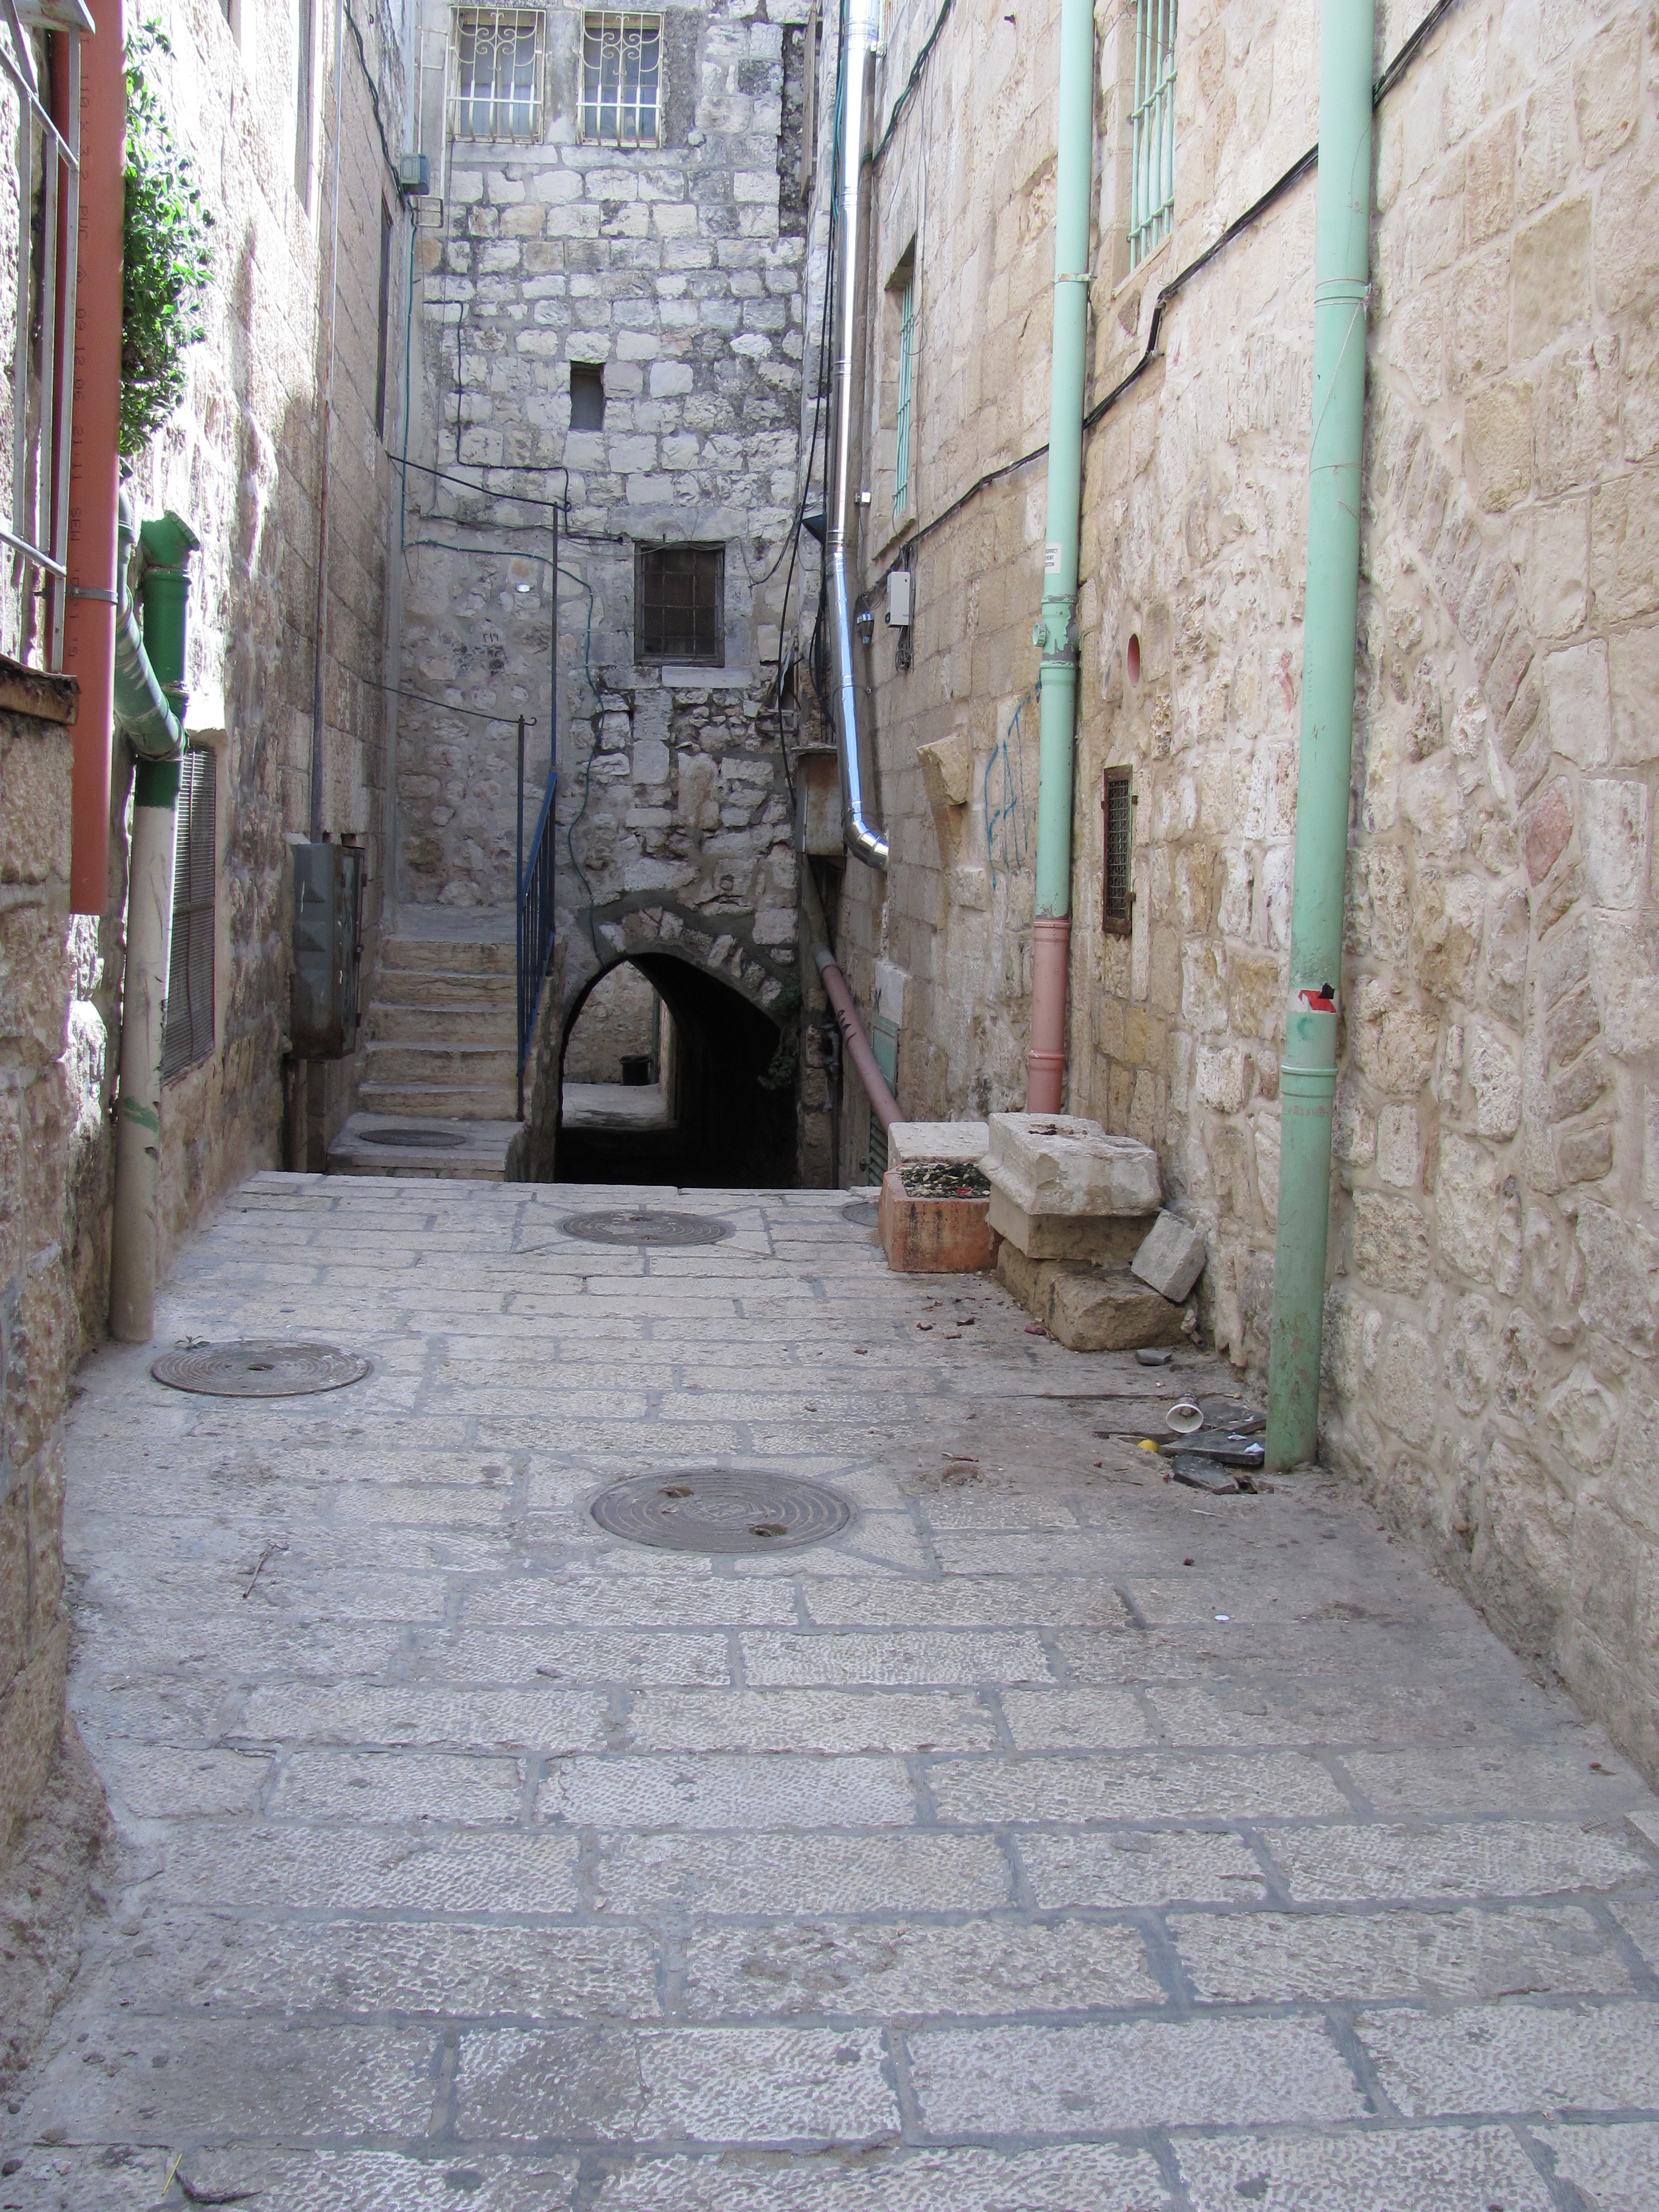
road, street, sidewalk, town, alley, cobblestone, wall, village, lane, infrastructure, neighbourhood, flooring, road surface, ancient history, human settlement